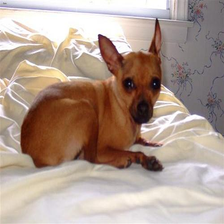
Species: dog
Breed: miniature pinscher